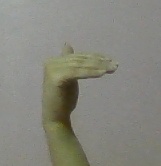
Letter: khaa